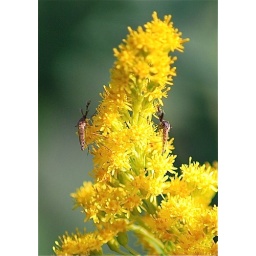
If you don't have bug spray on walking in the river valley, you will be eaten alive by the skeeters.